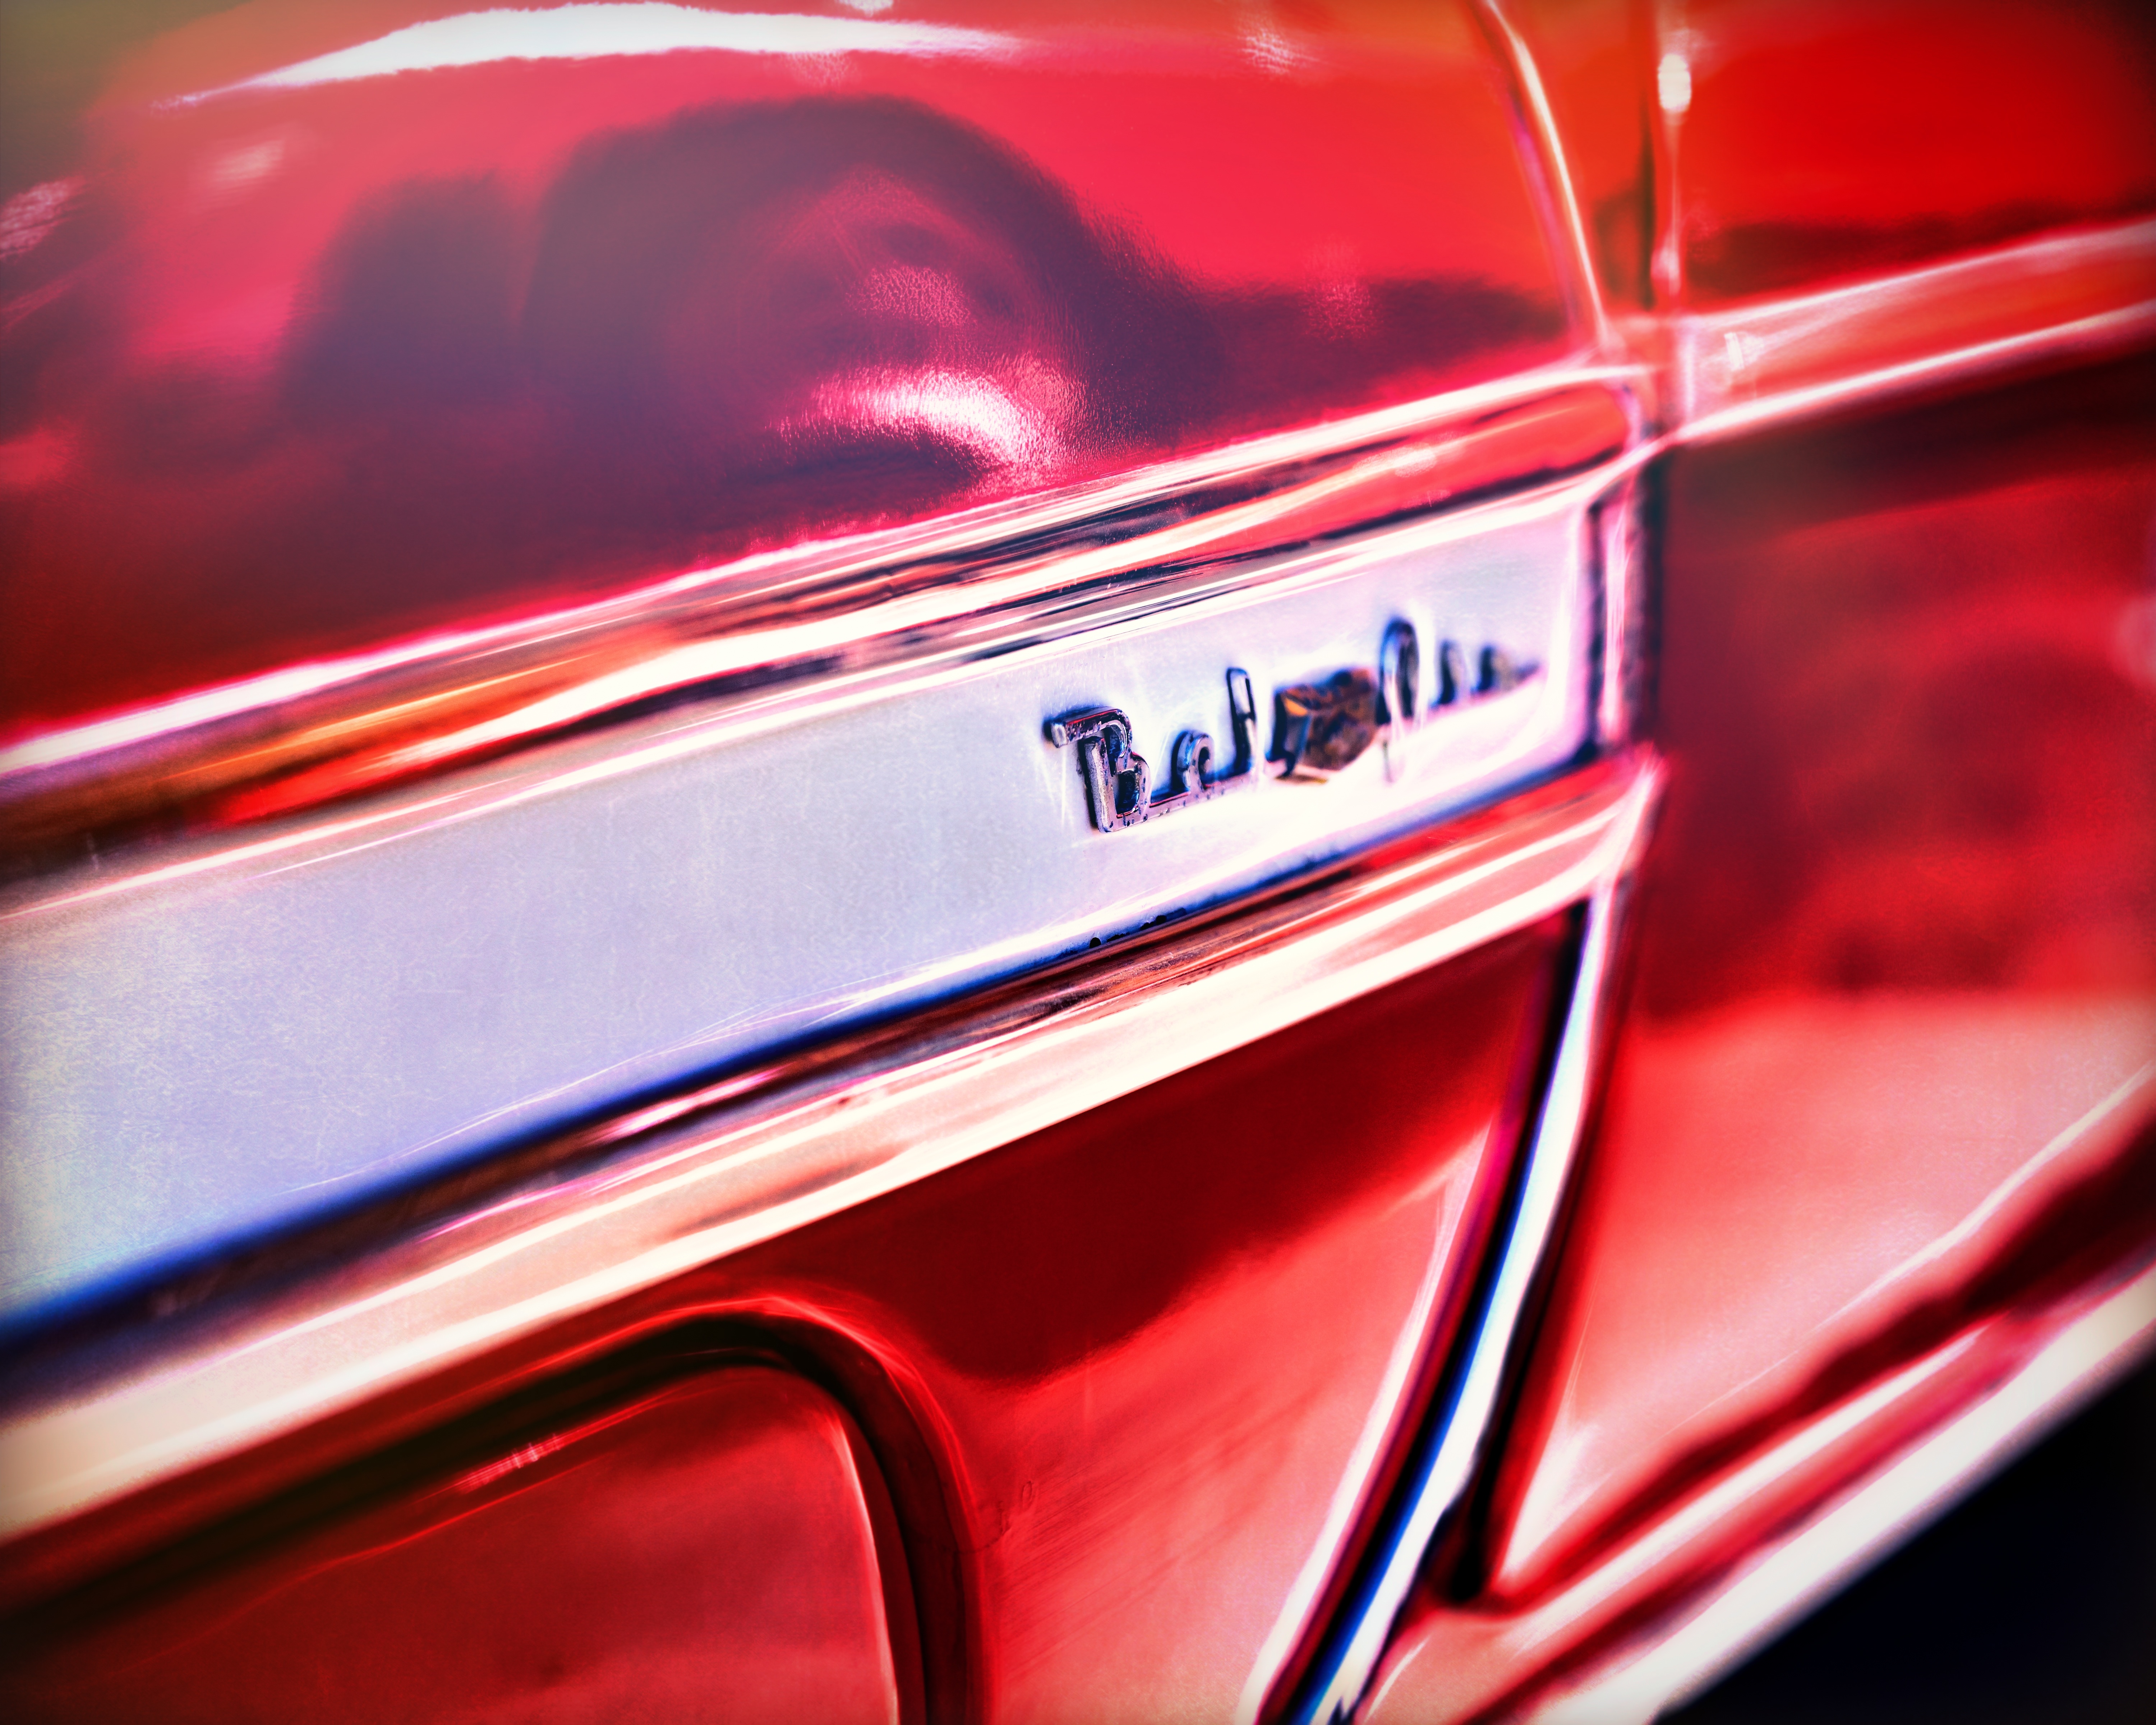
car, wheel, red, vehicle, auto show, land vehicle, automobile make, automotive exterior, automotive design, luxury vehicle